Air America (radio network)

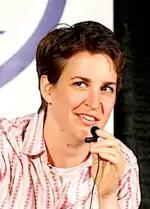
Maddow hosting KPTK's "Changing the Media, Changing America" event in Seattle (June 2006)

During the bankruptcy, key on-air personality Al Franken decided that he was going to give up his show of three years to run for U.S. Senate. He made his official announcement during the last show. Thom Hartmann replaced him in March 2007. Franken won a close and highly contested election to become the 60th Senator in the Democratic Caucus for the 111th United States Congress.